Krueger Mansion

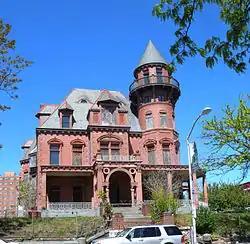
The Krueger Mansion in 2010

The Krueger Mansion is located in Newark, Essex County, New Jersey, United States. The mansion was built on the corner of Court and High Street (now Martin Luther King Boulevard) in 1888 and was added to the National Register of Historic Places on November 9, 1972. As of 2023, it has been completely restored and elaborately landscaped as part of an artisanal workspace project.